Siem Reap

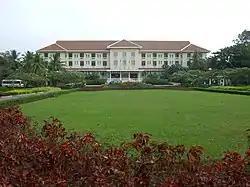
The Grand Hotel d'Angkor, built in the mid-1920s.

With the acquisition of Angkor by the French in 1907 following a Franco-Siamese treaty, Siem Reap began to grow. The Grand Hotel d'Angkor opened in 1929 and the temples of Angkor became one of Asia's leading draws until the late-1960s, when civil war kept tourists away. In 1975, the population of Siem Reap, like all other Cambodian cities and towns, was driven into the countryside by the communist Khmer Rouge.